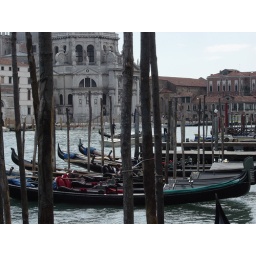
Our accidental visit to Venizia (they moved our car to another train in the middle of the night as we slept).